Great Comet of 1843

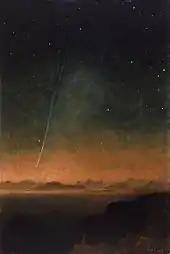
Charles Piazzi Smyth: "The Great Comet of 1843"

The Great Comet of 1843 developed an extremely long tail during and after its perihelion passage. At over two astronomical units in length, it was the longest known cometary tail until measurements in 1996 showed that Comet Hyakutake's tail was almost twice as long. There is a painting in the National Maritime Museum that was created by astronomer Charles Piazzi Smyth with the purpose of showing the overall brightness and size of the tail of the comet.